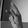
ASL letter: K